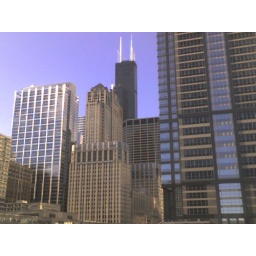
Man it was a nice day. Sears tower in the background and the Boeing building in the right fore.